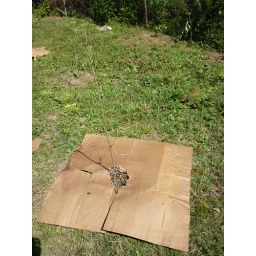
Cardboard around fruit tree to kill grass